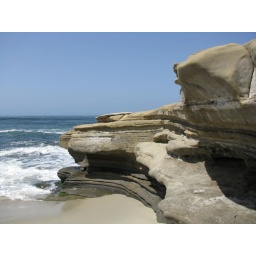
Cool rock formations down by the beach in La Jolla.